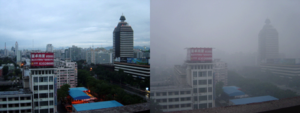
L'environnement en Chine est l'environnement de la Chine, à savoir l'ensemble des composants naturels du pays, et l'ensemble des phénomènes et interactions qui s'y déploient. C'est une source très sérieuse de préoccupation depuis que la République populaire de Chine s'est lancée dans un développement sur le modèle occidental. Depuis les années 1980, la Chine a en effet privilégié un modèle de développement qui donne la priorité à la croissance économique tirée par les exportations, similaire à celui de nombreux autres pays émergents d'Asie de l'Est. La Chine a de ce fait de piètres performances sur le plan environnemental : elle se classe en effet en 2012 au 116ᵉ rang mondial de l'Environment Performance Index de l'Université de Yale. La Chine est le 1ᵉʳ émetteur de gaz à effet de serre sur Terre, devant les États-Unis, et 75 % de la production de bois mondiale est importée en Chine.
Pékin /pe.kɛ̃/, ou Beijing, est la capitale de la République populaire de Chine. Située dans le Nord-Est du pays, la municipalité de Pékin, d'une superficie de 16 800 km², est entourée par la province du Hebei ainsi que la municipalité de Tianjin. Pékin est considérée comme le centre politique et culturel de la Chine, tandis que Hong Kong et Shanghai dominent au niveau économique.
La pollution de l'air est une altération de la qualité de l'air pouvant être caractérisée par des mesures de polluants chimiques, biologiques ou physiques. Elle peut avoir des conséquences préjudiciables à la santé humaine, aux êtres vivants, au climat, ou aux biens matériels.
Le smog est une brume brunâtre épaisse, provenant d'un mélange de polluants atmosphériques, qui limite la visibilité dans l’atmosphère. Il est constitué surtout de particules fines et d'ozone. Le smog est associé à plusieurs effets néfastes pour la santé et pour l'environnement.